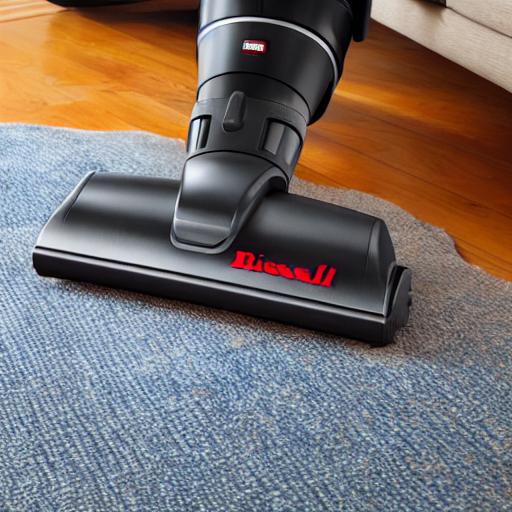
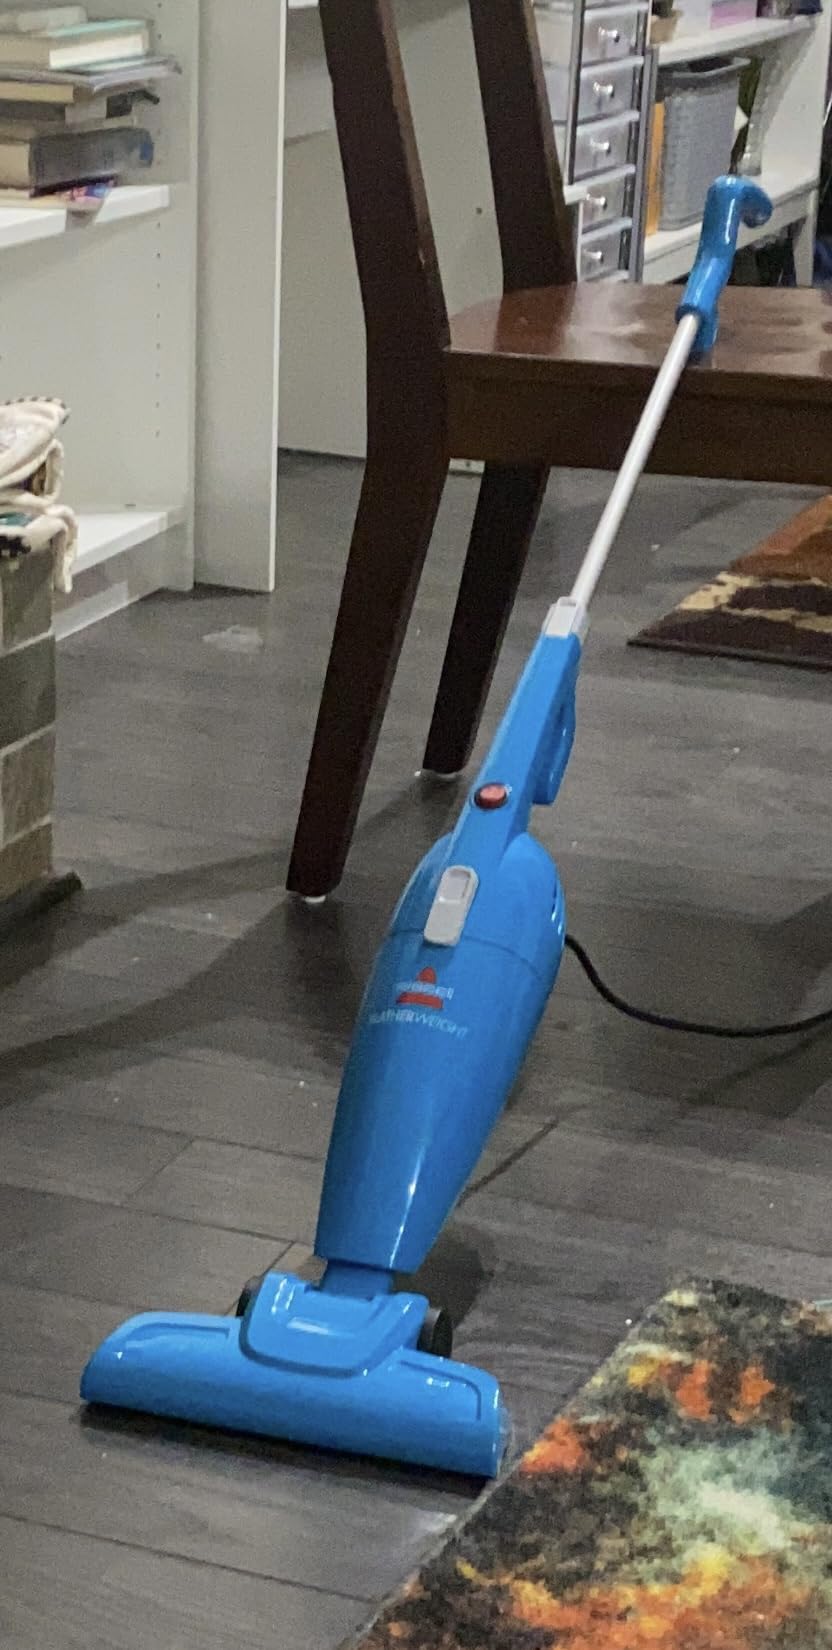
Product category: items_vacuum
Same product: no